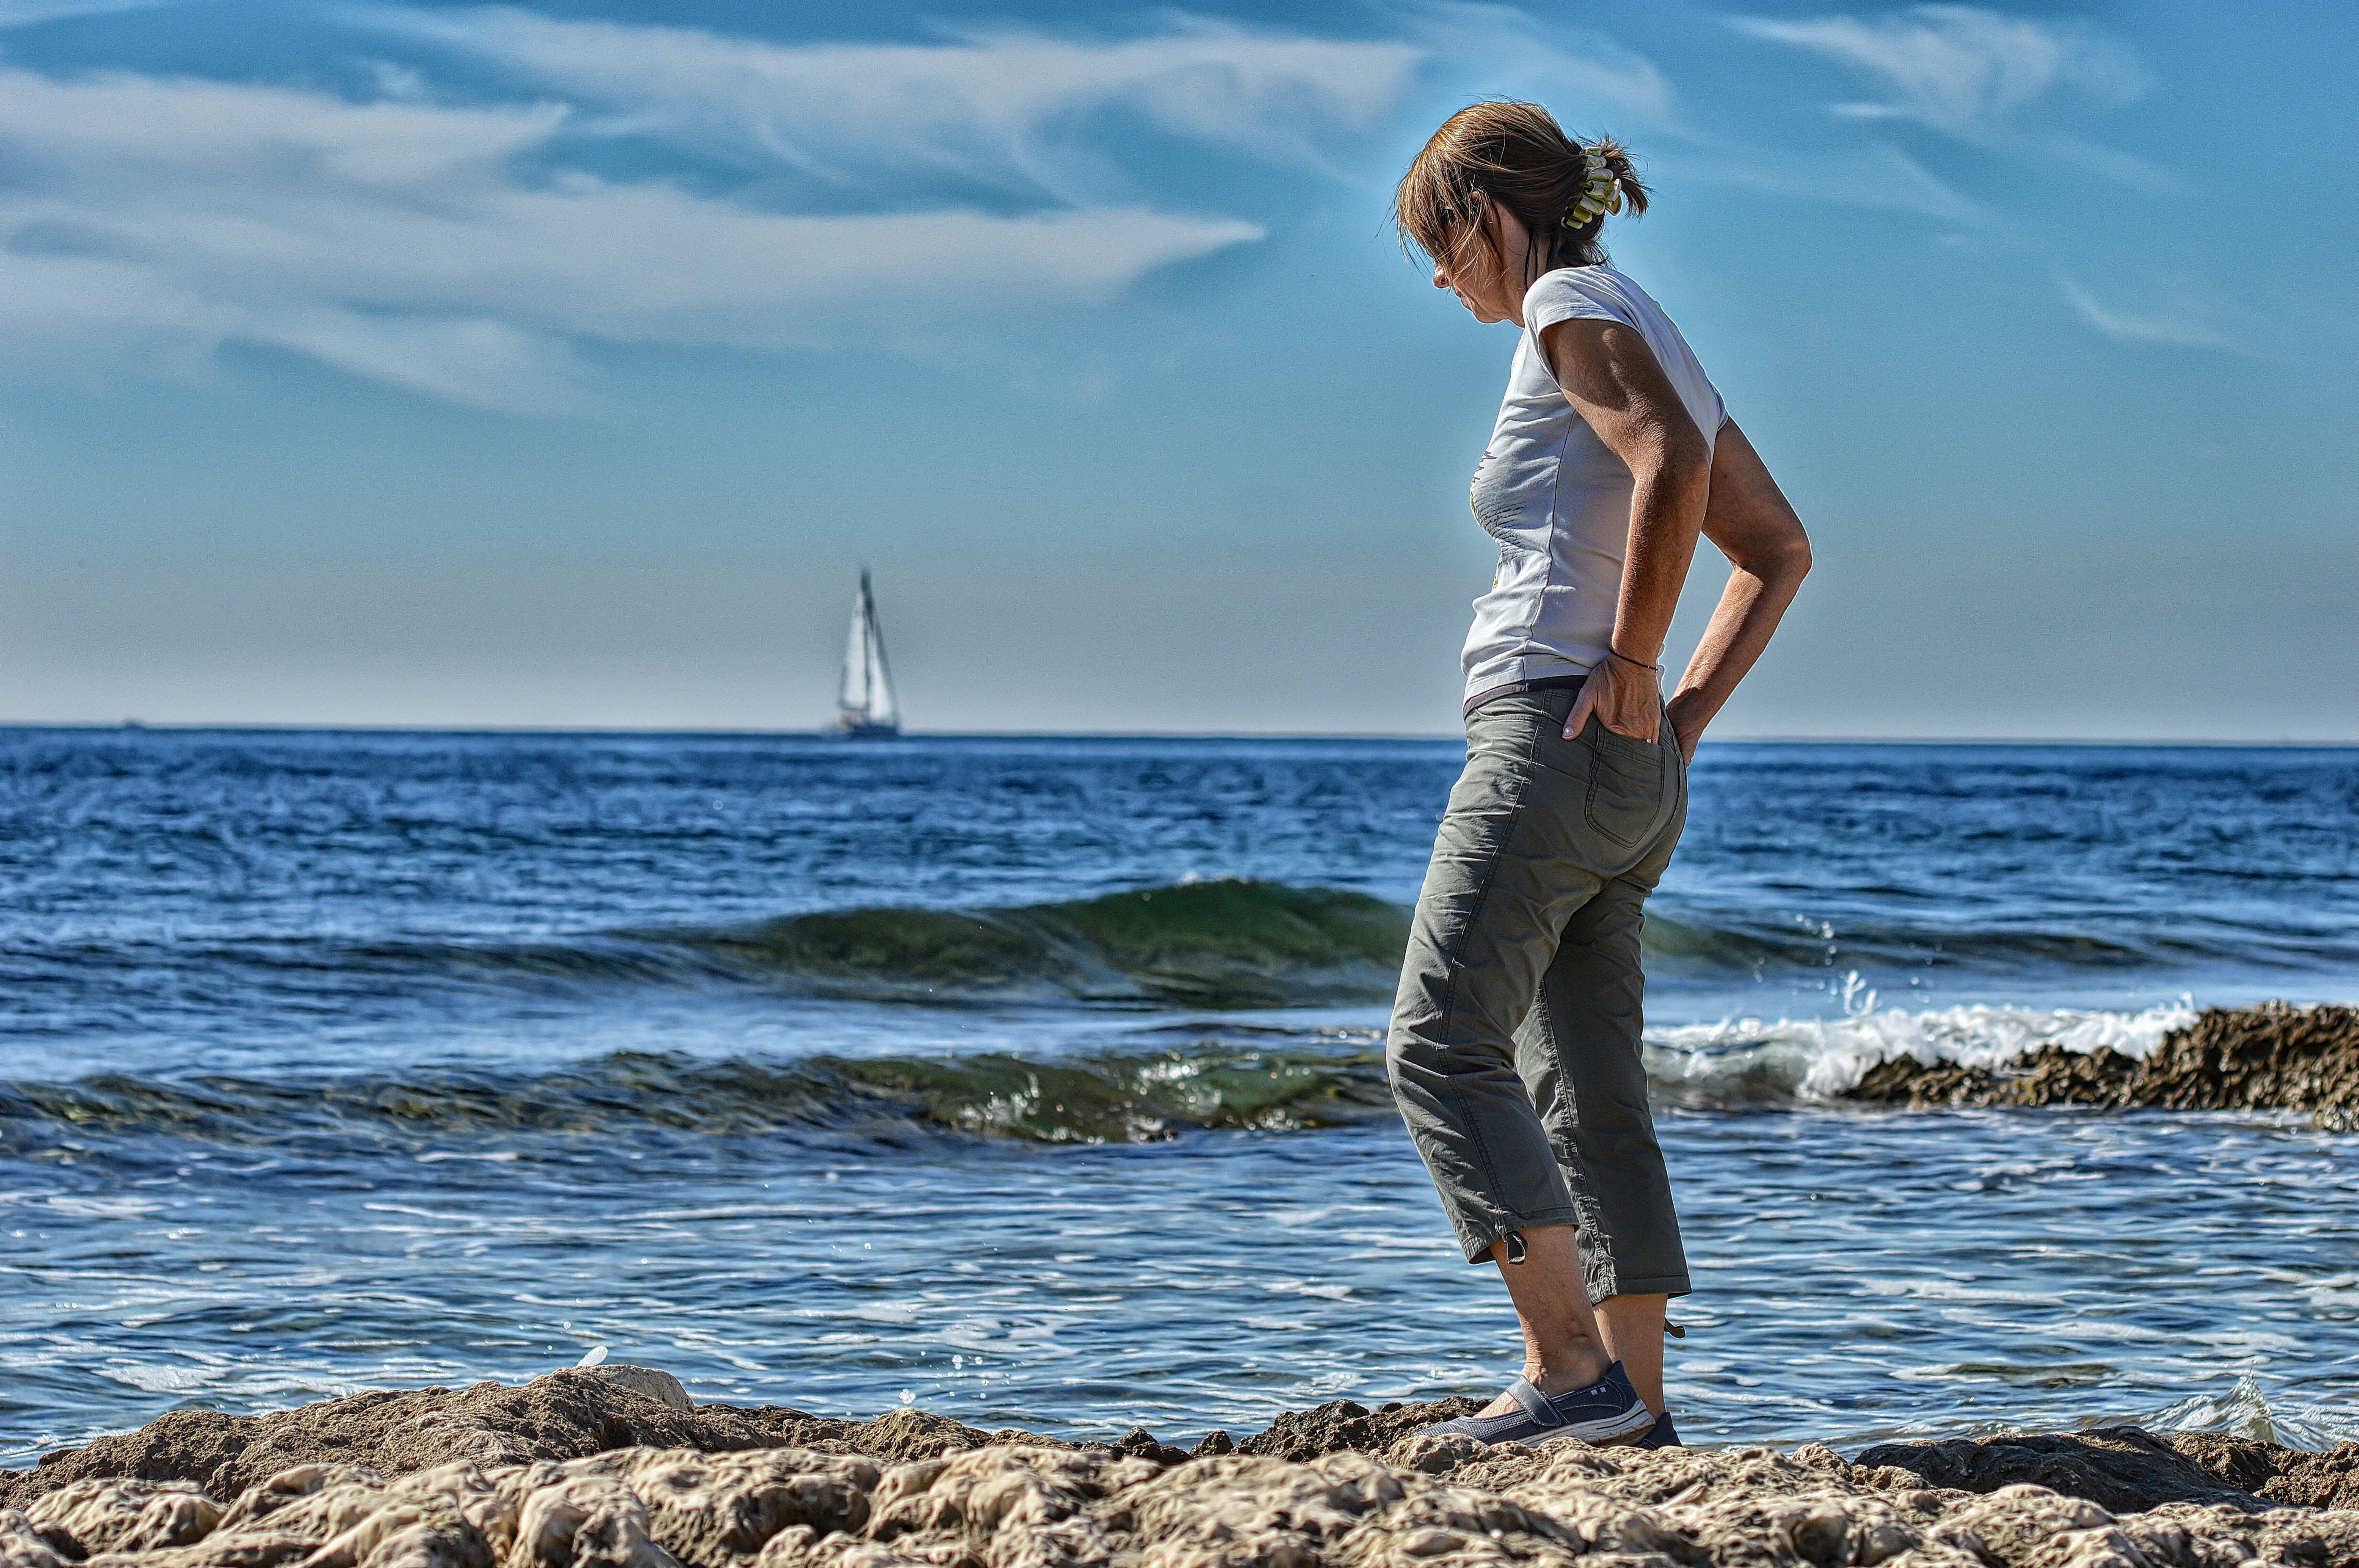
beach, sea, coast, water, ocean, horizon, cloud, sky, girl, woman, shore, wave, summer, vacation, holiday, calm, blue, tourism, body of water, fun, beauty, wind wave, coastal and oceanic landforms